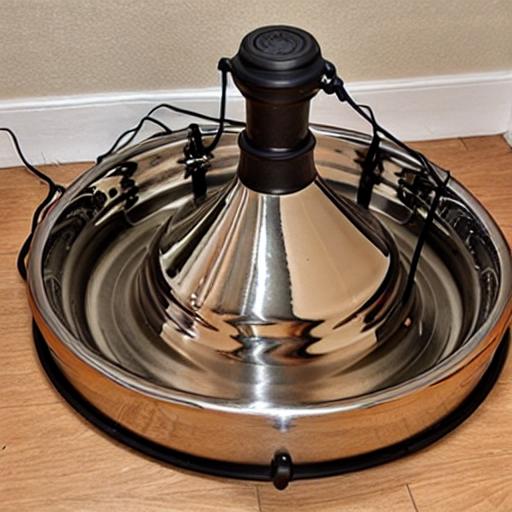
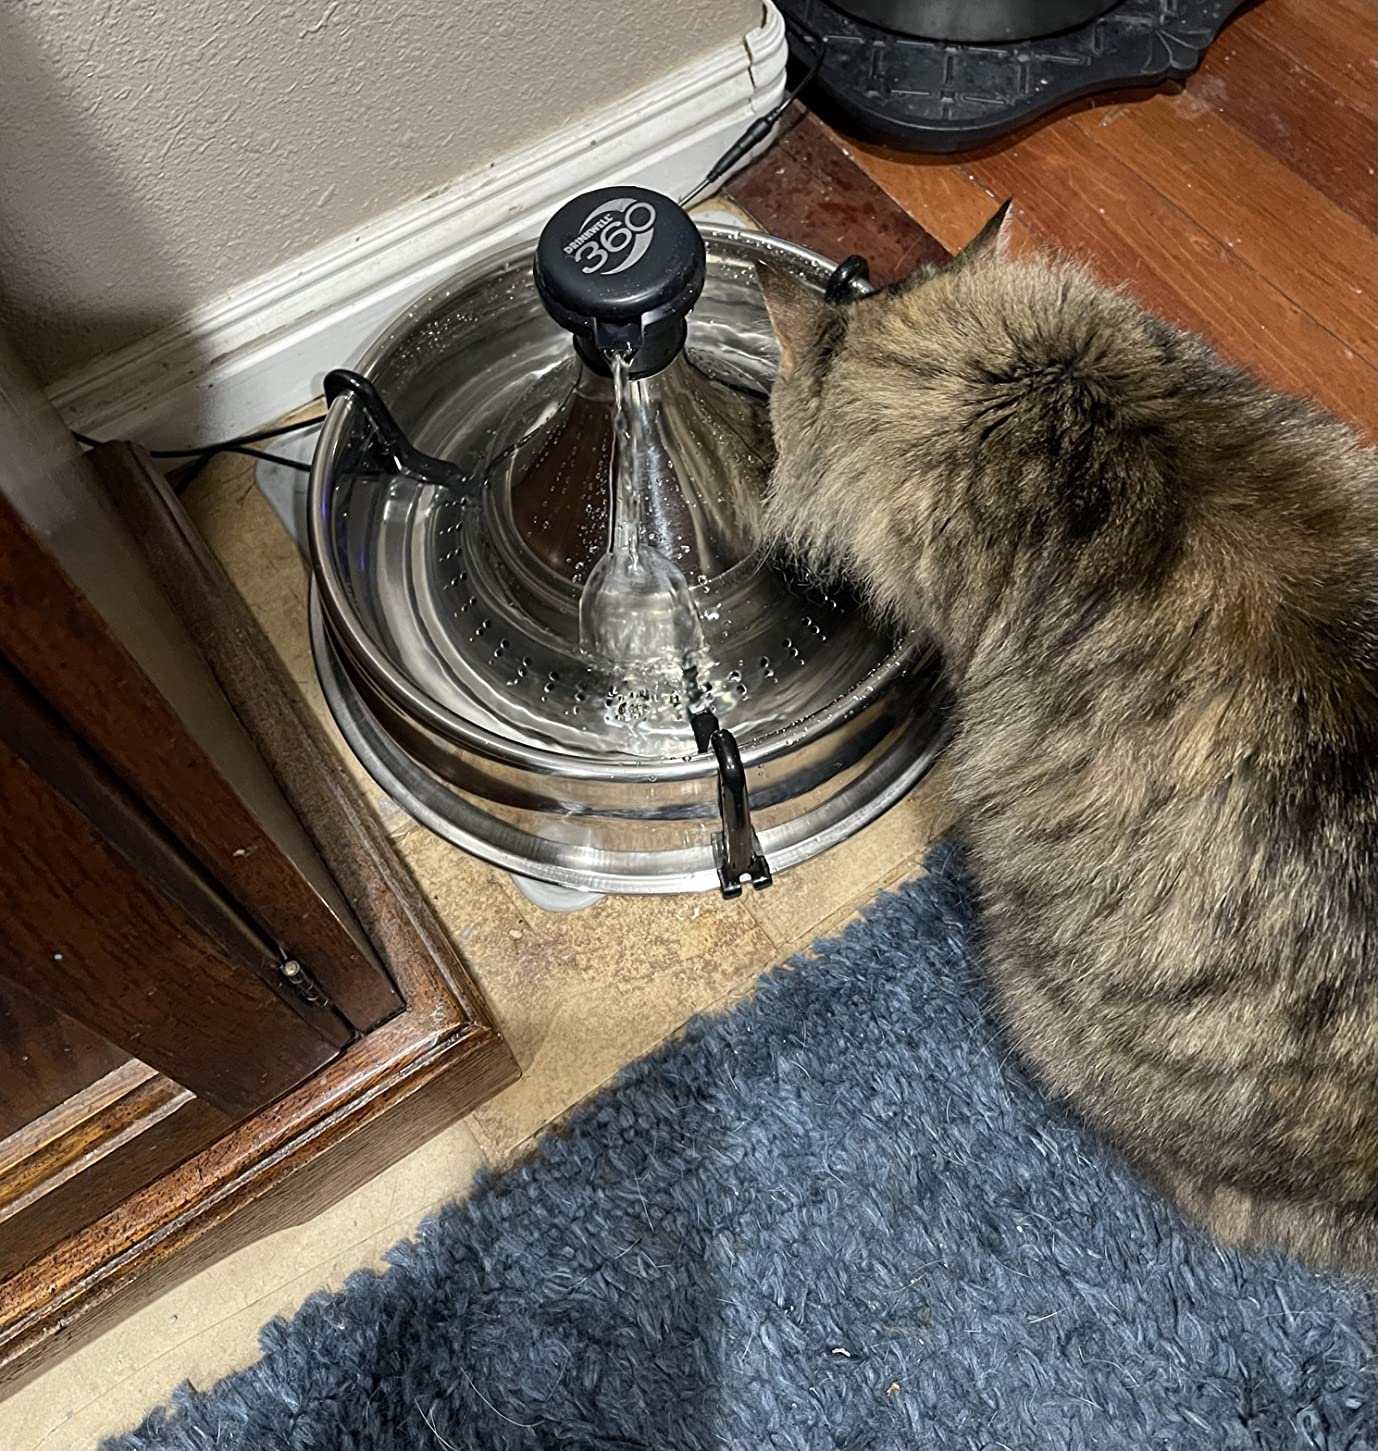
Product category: items_bowl
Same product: no